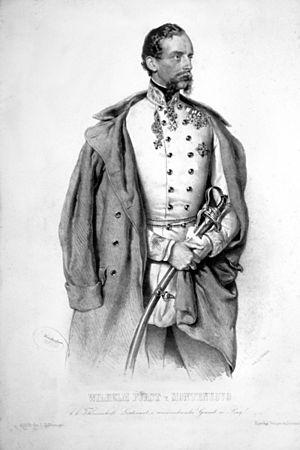
Guillaume Albert, comte de Montenuovo né à Parme le 8 août 1819, mort à Vienne le 7 avril 1895 est un noble italien, apparenté en ligne morganatique à la Maison impériale, maréchal de camp de l'empire autrichien. Son nom de famille Neipperg qui signifie « Mont Neuf » a été italianisé en « Montenuovo ».